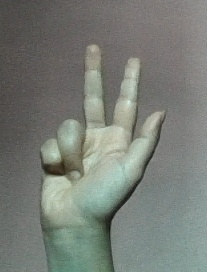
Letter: al